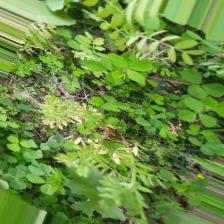
Label: Normal